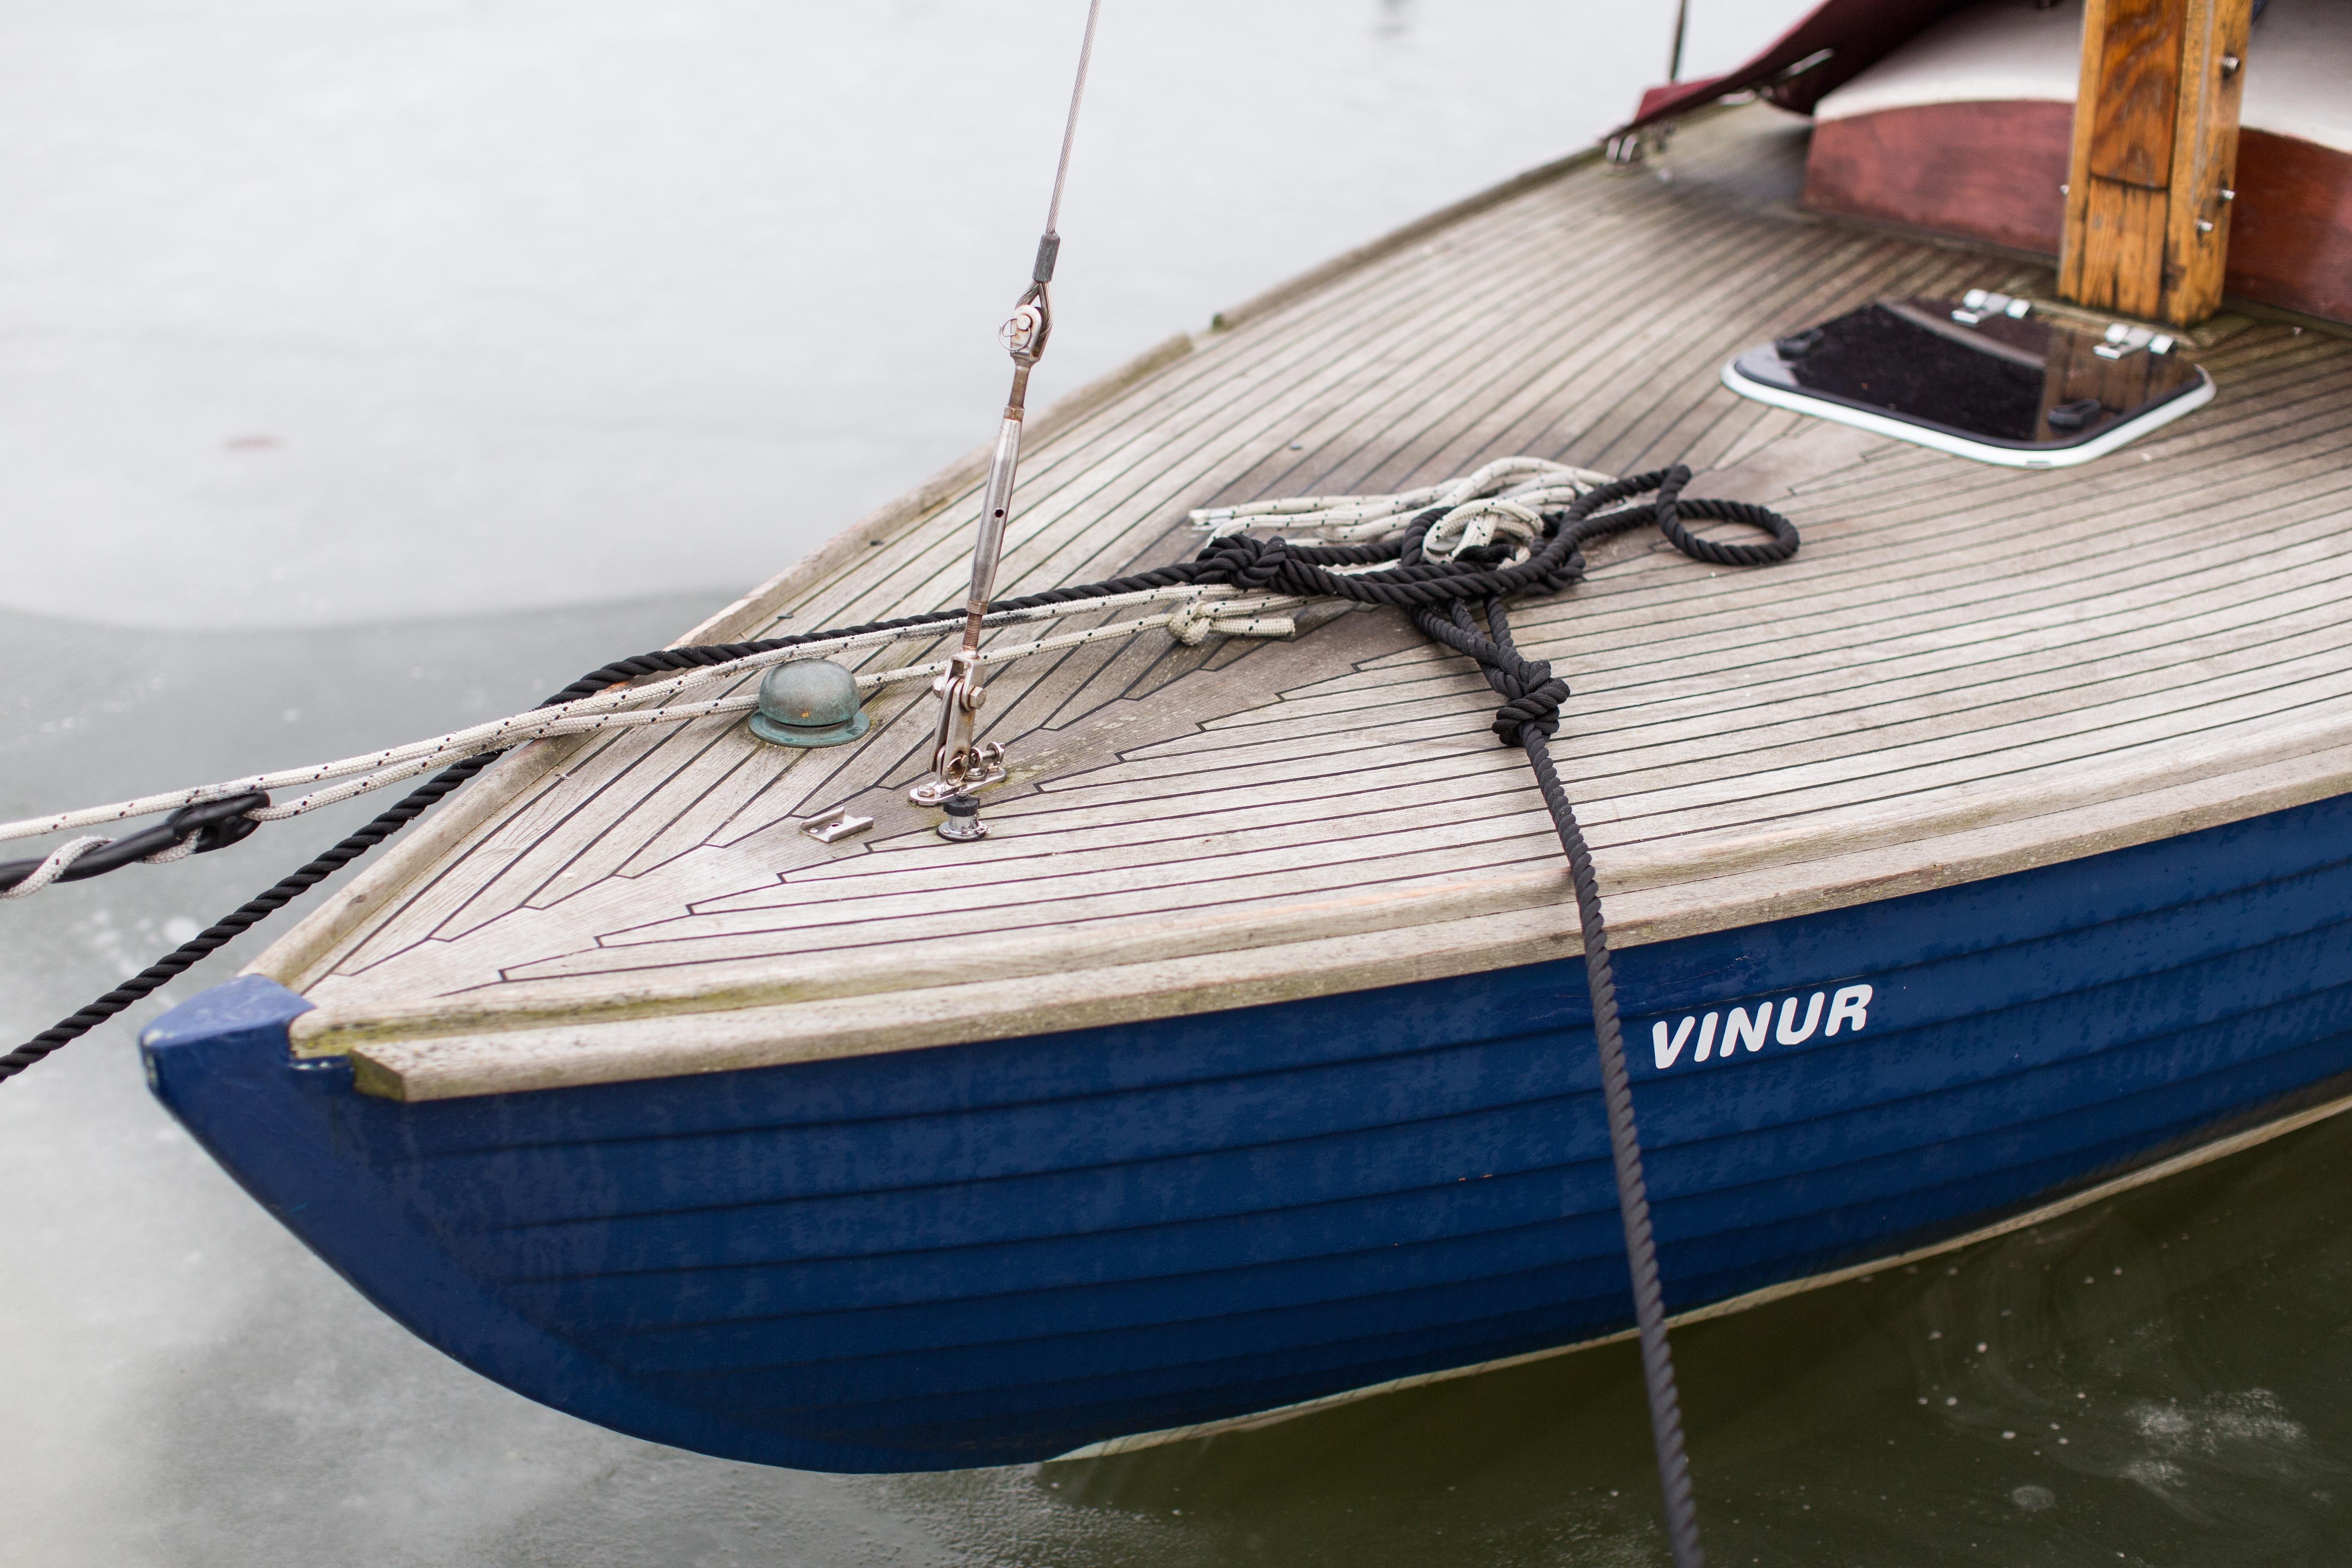
wing, boat, ship, oar, vehicle, mast, sailboat, sail, watercraft, sailing ship, dinghy, skiff, watercraft rowing, caravel, boats and boating equipment and supplies, lugger